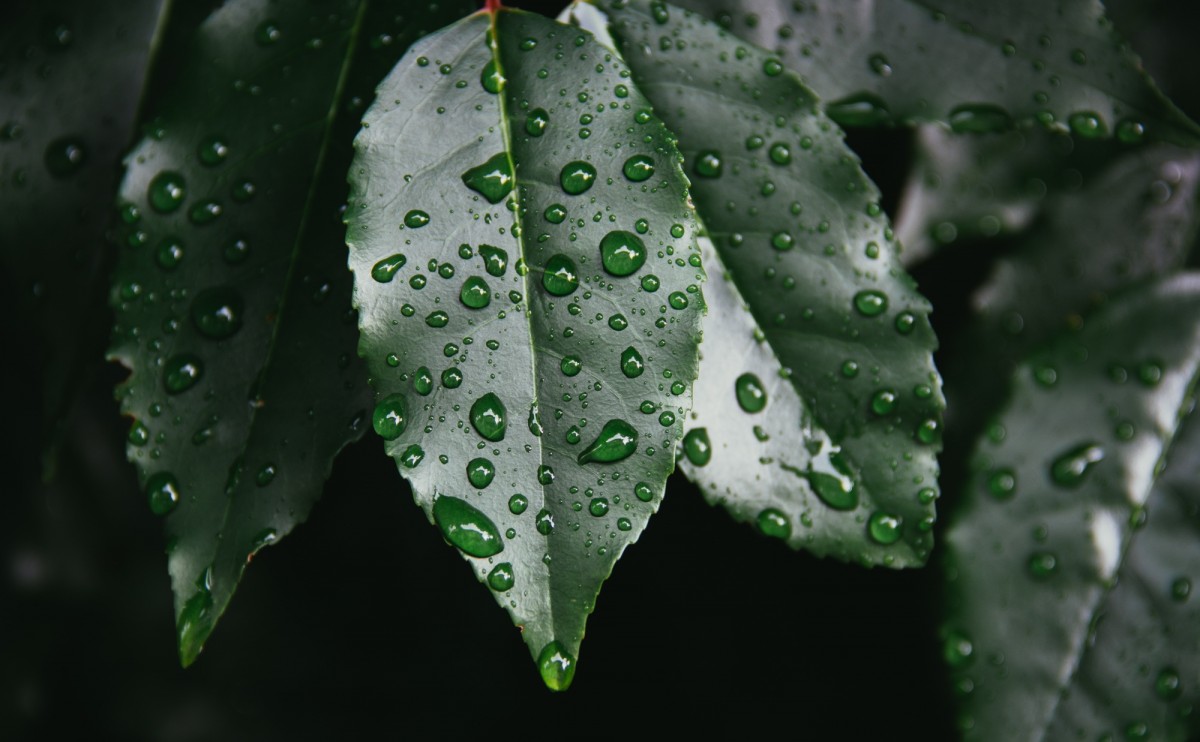
Tags: nature, branch, dew, rain, water drop, leaf, flower, raindrop, green, botany, flora, close up, moisture, macro photography